Canada–Netherlands relations

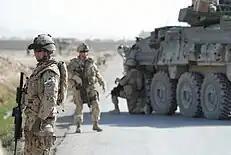
Soldiers from the Canadian Grenadier Guards in Kandahar Province in Afghanistan, pictured, fought with Dutch soldiers against Afghanistan insurgents.

As part of Operation Enduring Freedom, the Netherlands also deployed aircraft as part of the European Participating Air Force (EPAF) in support of ground operations in Afghanistan as well as Dutch naval frigates to police the waters of the Middle East/Indian Ocean. The Netherlands deployed further troops and helicopters to Afghanistan in 2006 as part of a new ISAF security operation in the south of the country. Dutch ground and air forces totalled almost 2,000 personnel during 2006, taking part in combat operations alongside British and Canadian forces as part of NATO's ISAF force in the south. The Netherlands announced in December 2007 that it will begin withdrawing its Dutch Armed Forces troops from Afghanistan, mainly in the province of Uruzgan, in July 2010. "I do not have assurances that other countries will be ready to replace Netherlands troops, but I am certain that Dutch troops will leave in 2010", Foreign Minister Maxime Verhagen said. "I indicated that in writing ... to the NATO secretary general, who has confirmed it." Last minute negotiations in February 2010 after a further NATO request did not change this stance, and there was a handover of command to the United States and Australia on 1 August 2010, formally ending the Dutch military mission, though a redeployment task force would remain for the rest of the year to complete the return of vehicles and other equipment to the Netherlands.